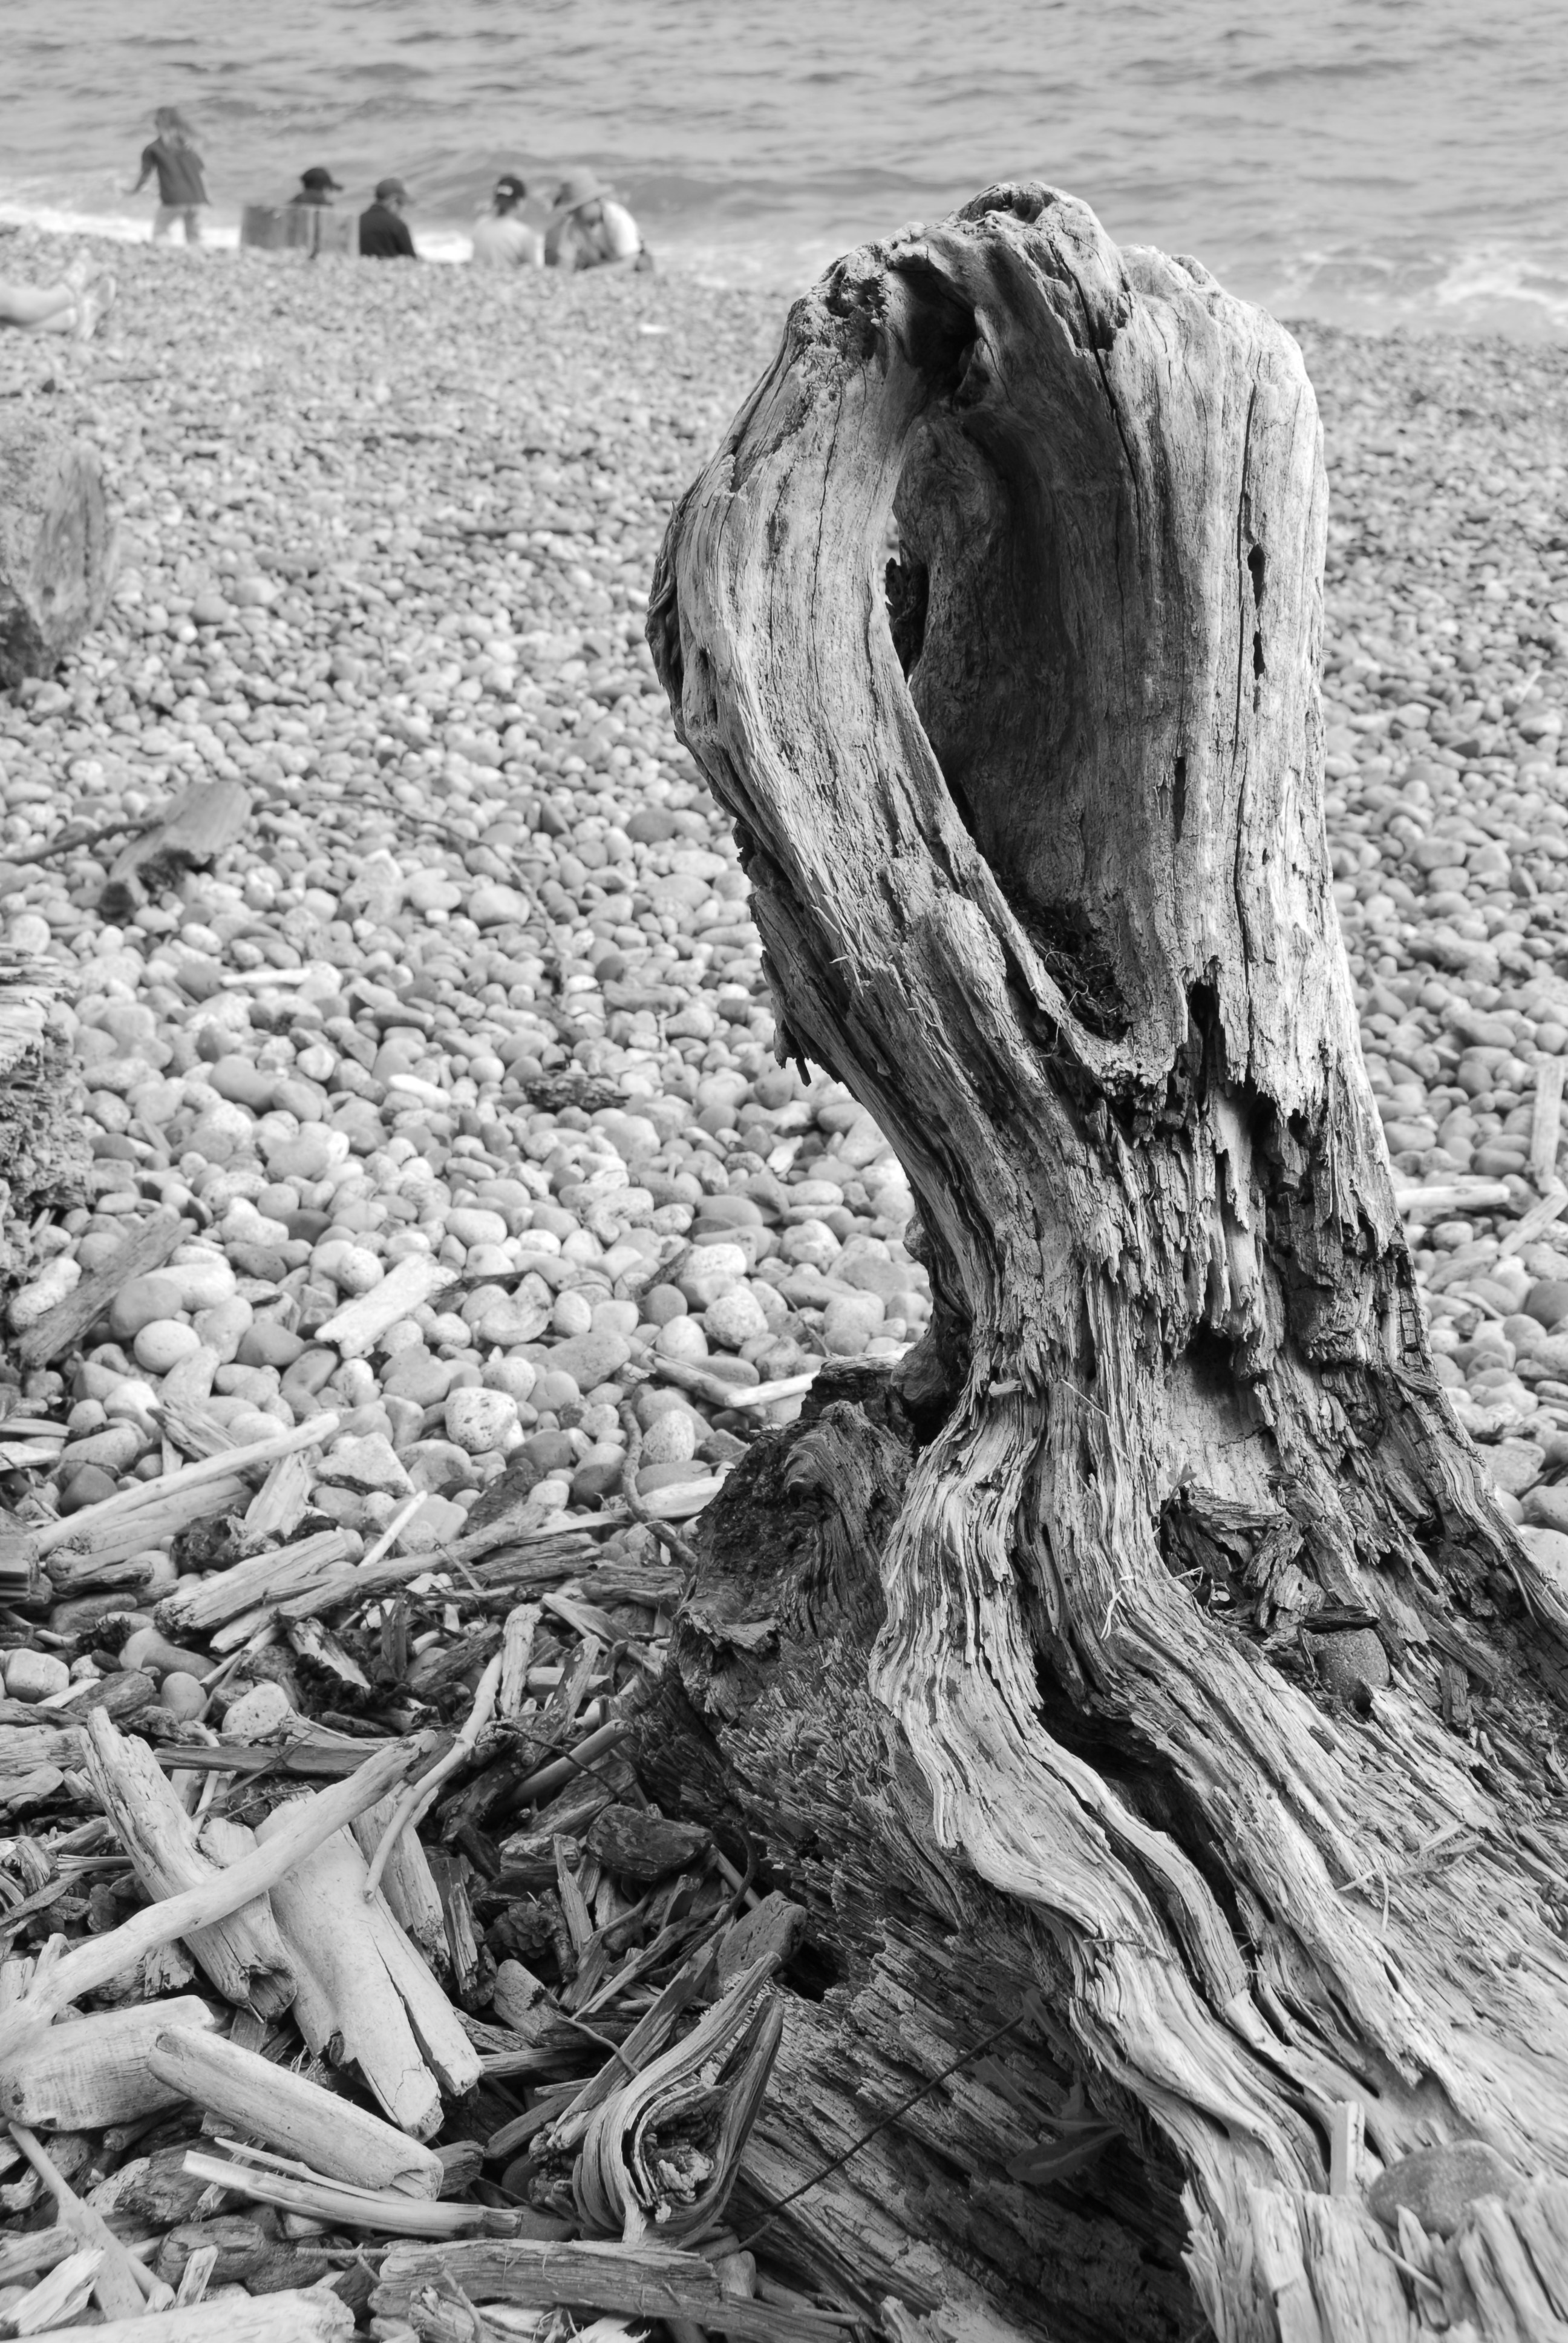
beach, driftwood, tree, rock, ocean, black and white, plant, wood, trunk, soil, monochrome, black white, root, geology, pebbles, monochrome photography, woody plant